Hillel Katz

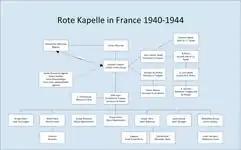
This diagrams details the seven networks of the Rote Kapelle in France between 1940 and 1944. Katz was central to the running of the networks.

Katz was a communist activist who met Trepper in Palestine, where his parents had settled. His father was a teacher. Katz moved to Toulouse in France, where he met and became the lover of Cécile Fichten, an activist member of the Mouvement Jeunes Communistes de France. Together the couple had two children.